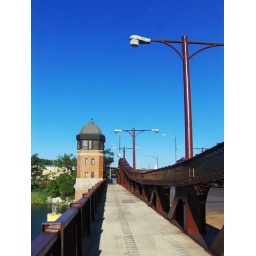
The 100th street bridge over the Calumet river.